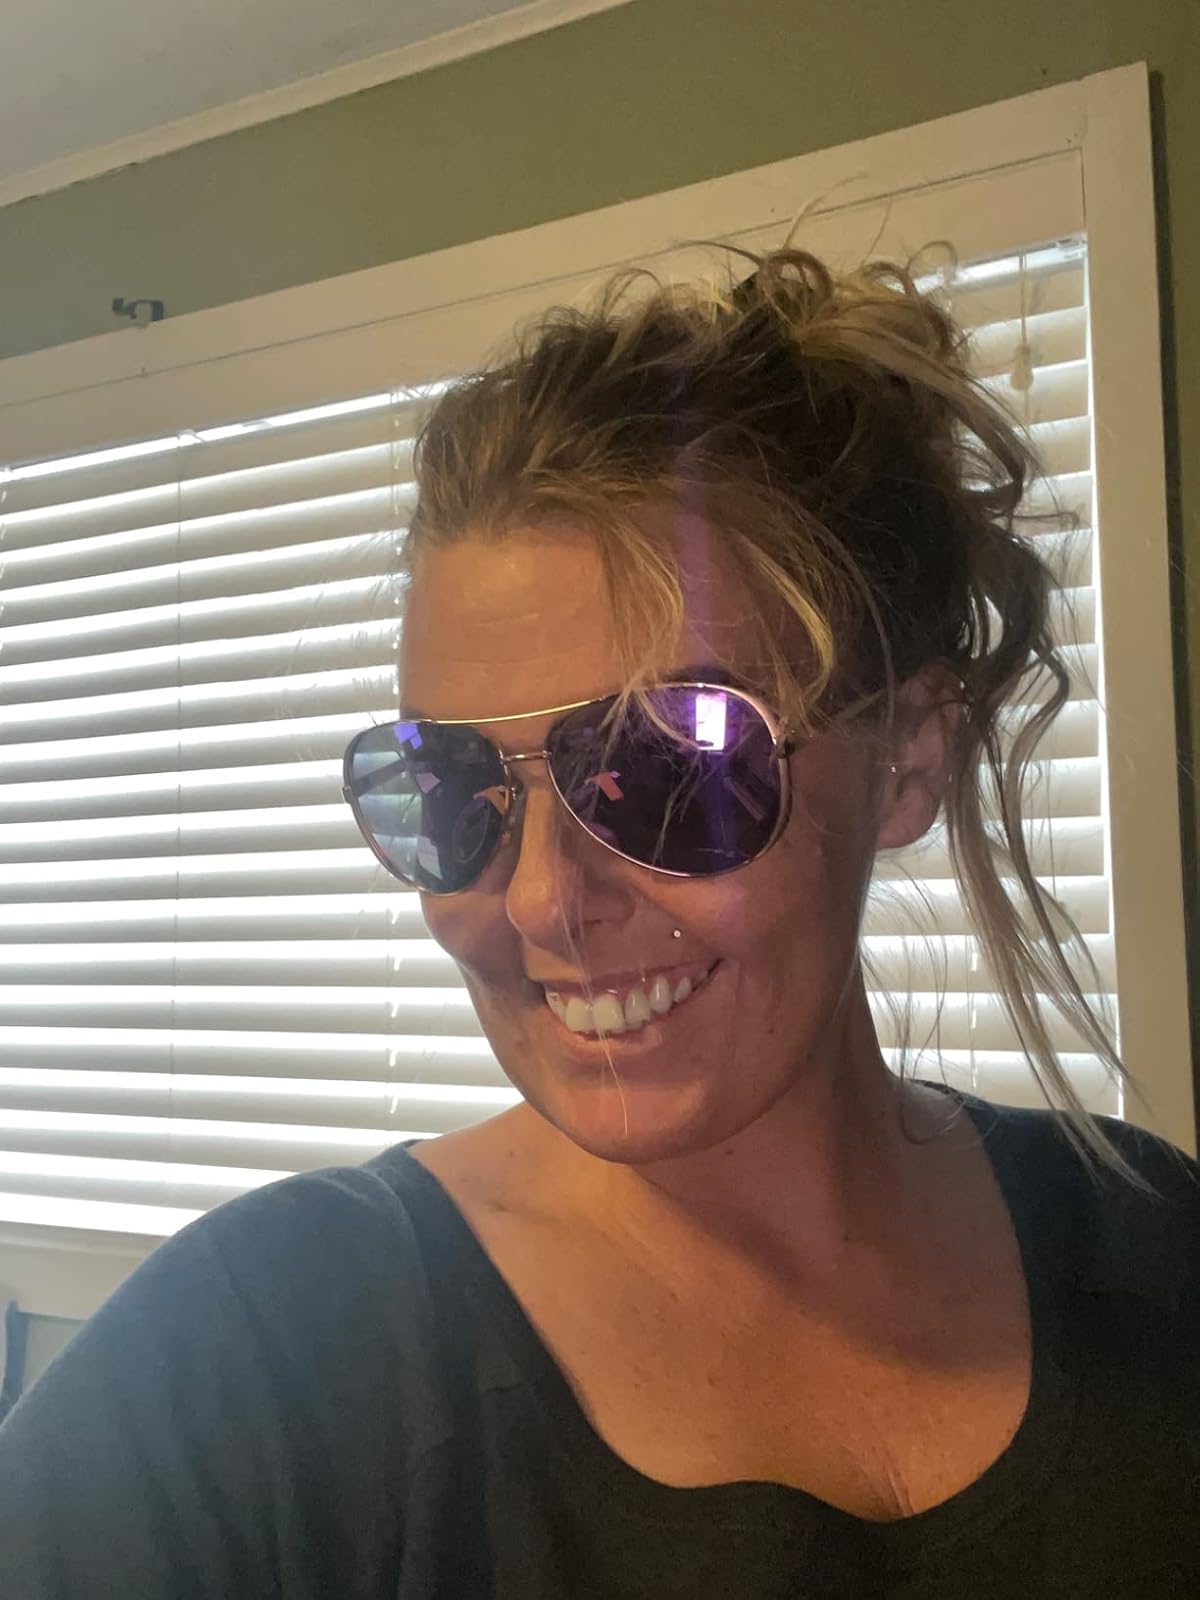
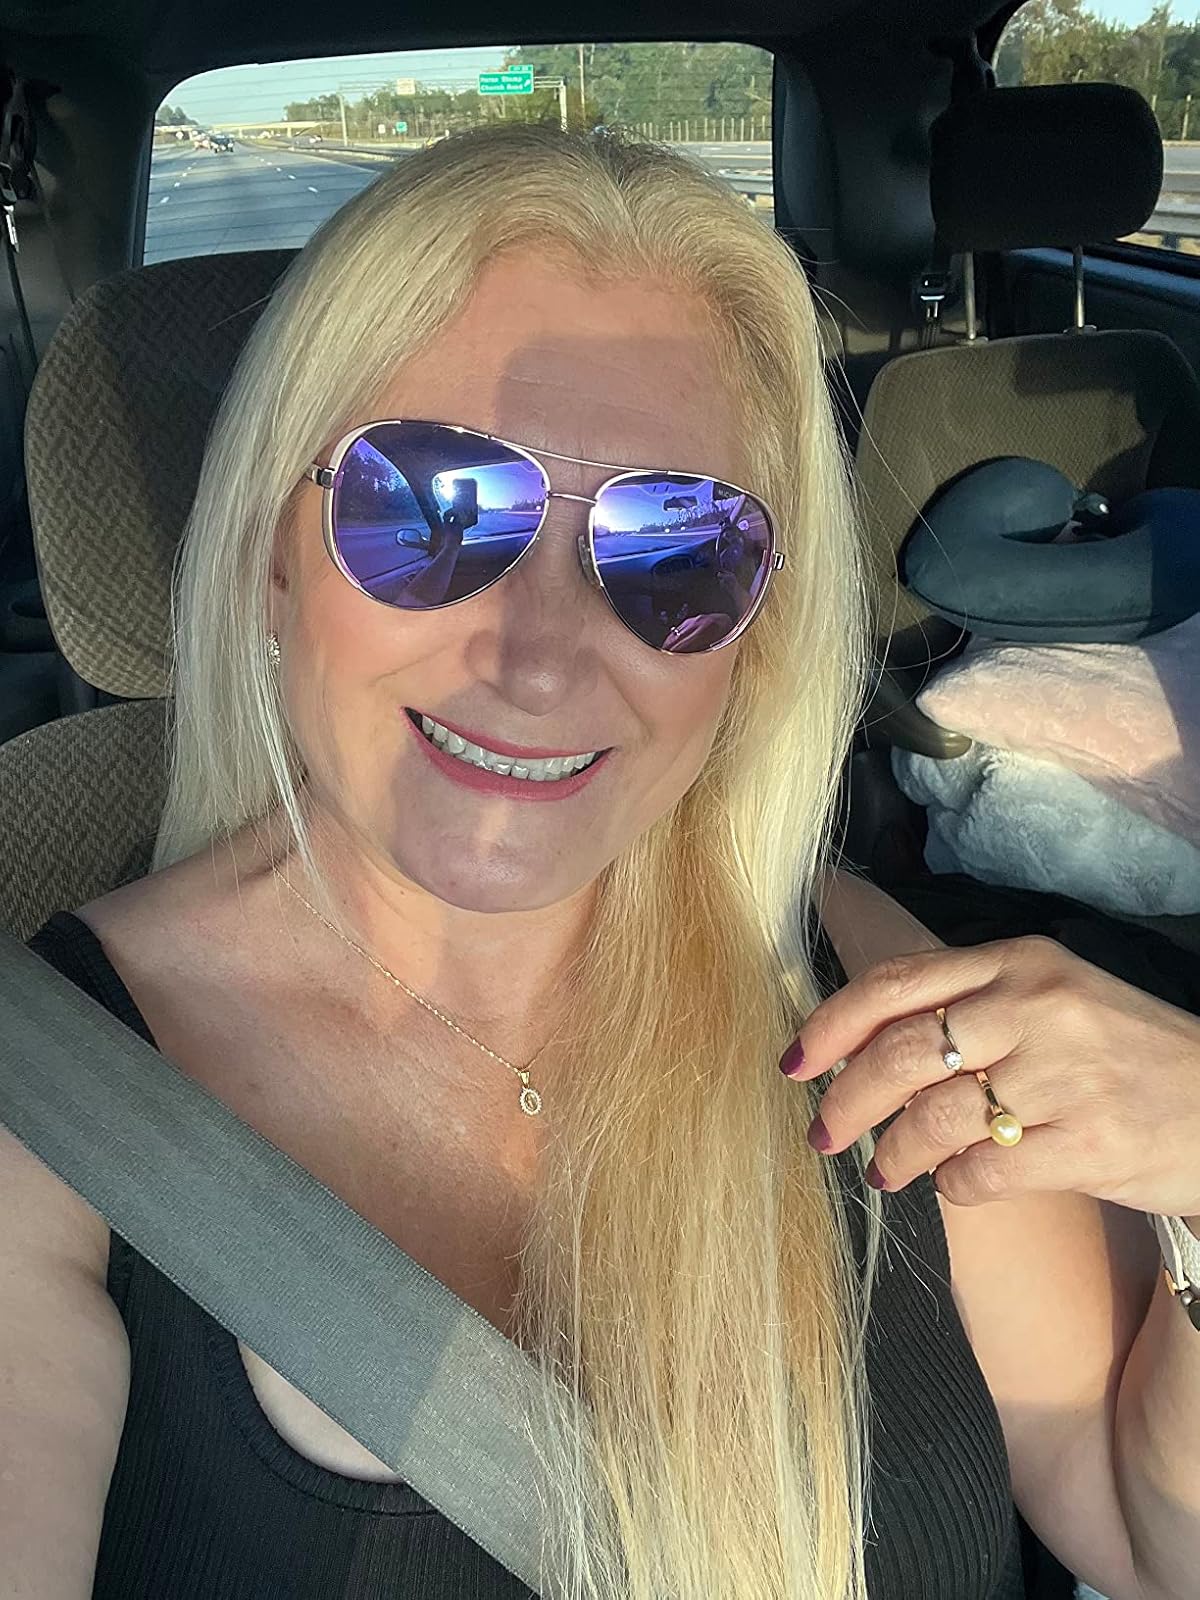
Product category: accessories_sunglasses
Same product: yes